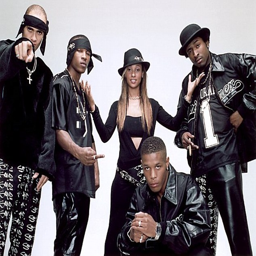
back in the day : uk garage artist , including grime artist , uk garage artist , theater character and video game series